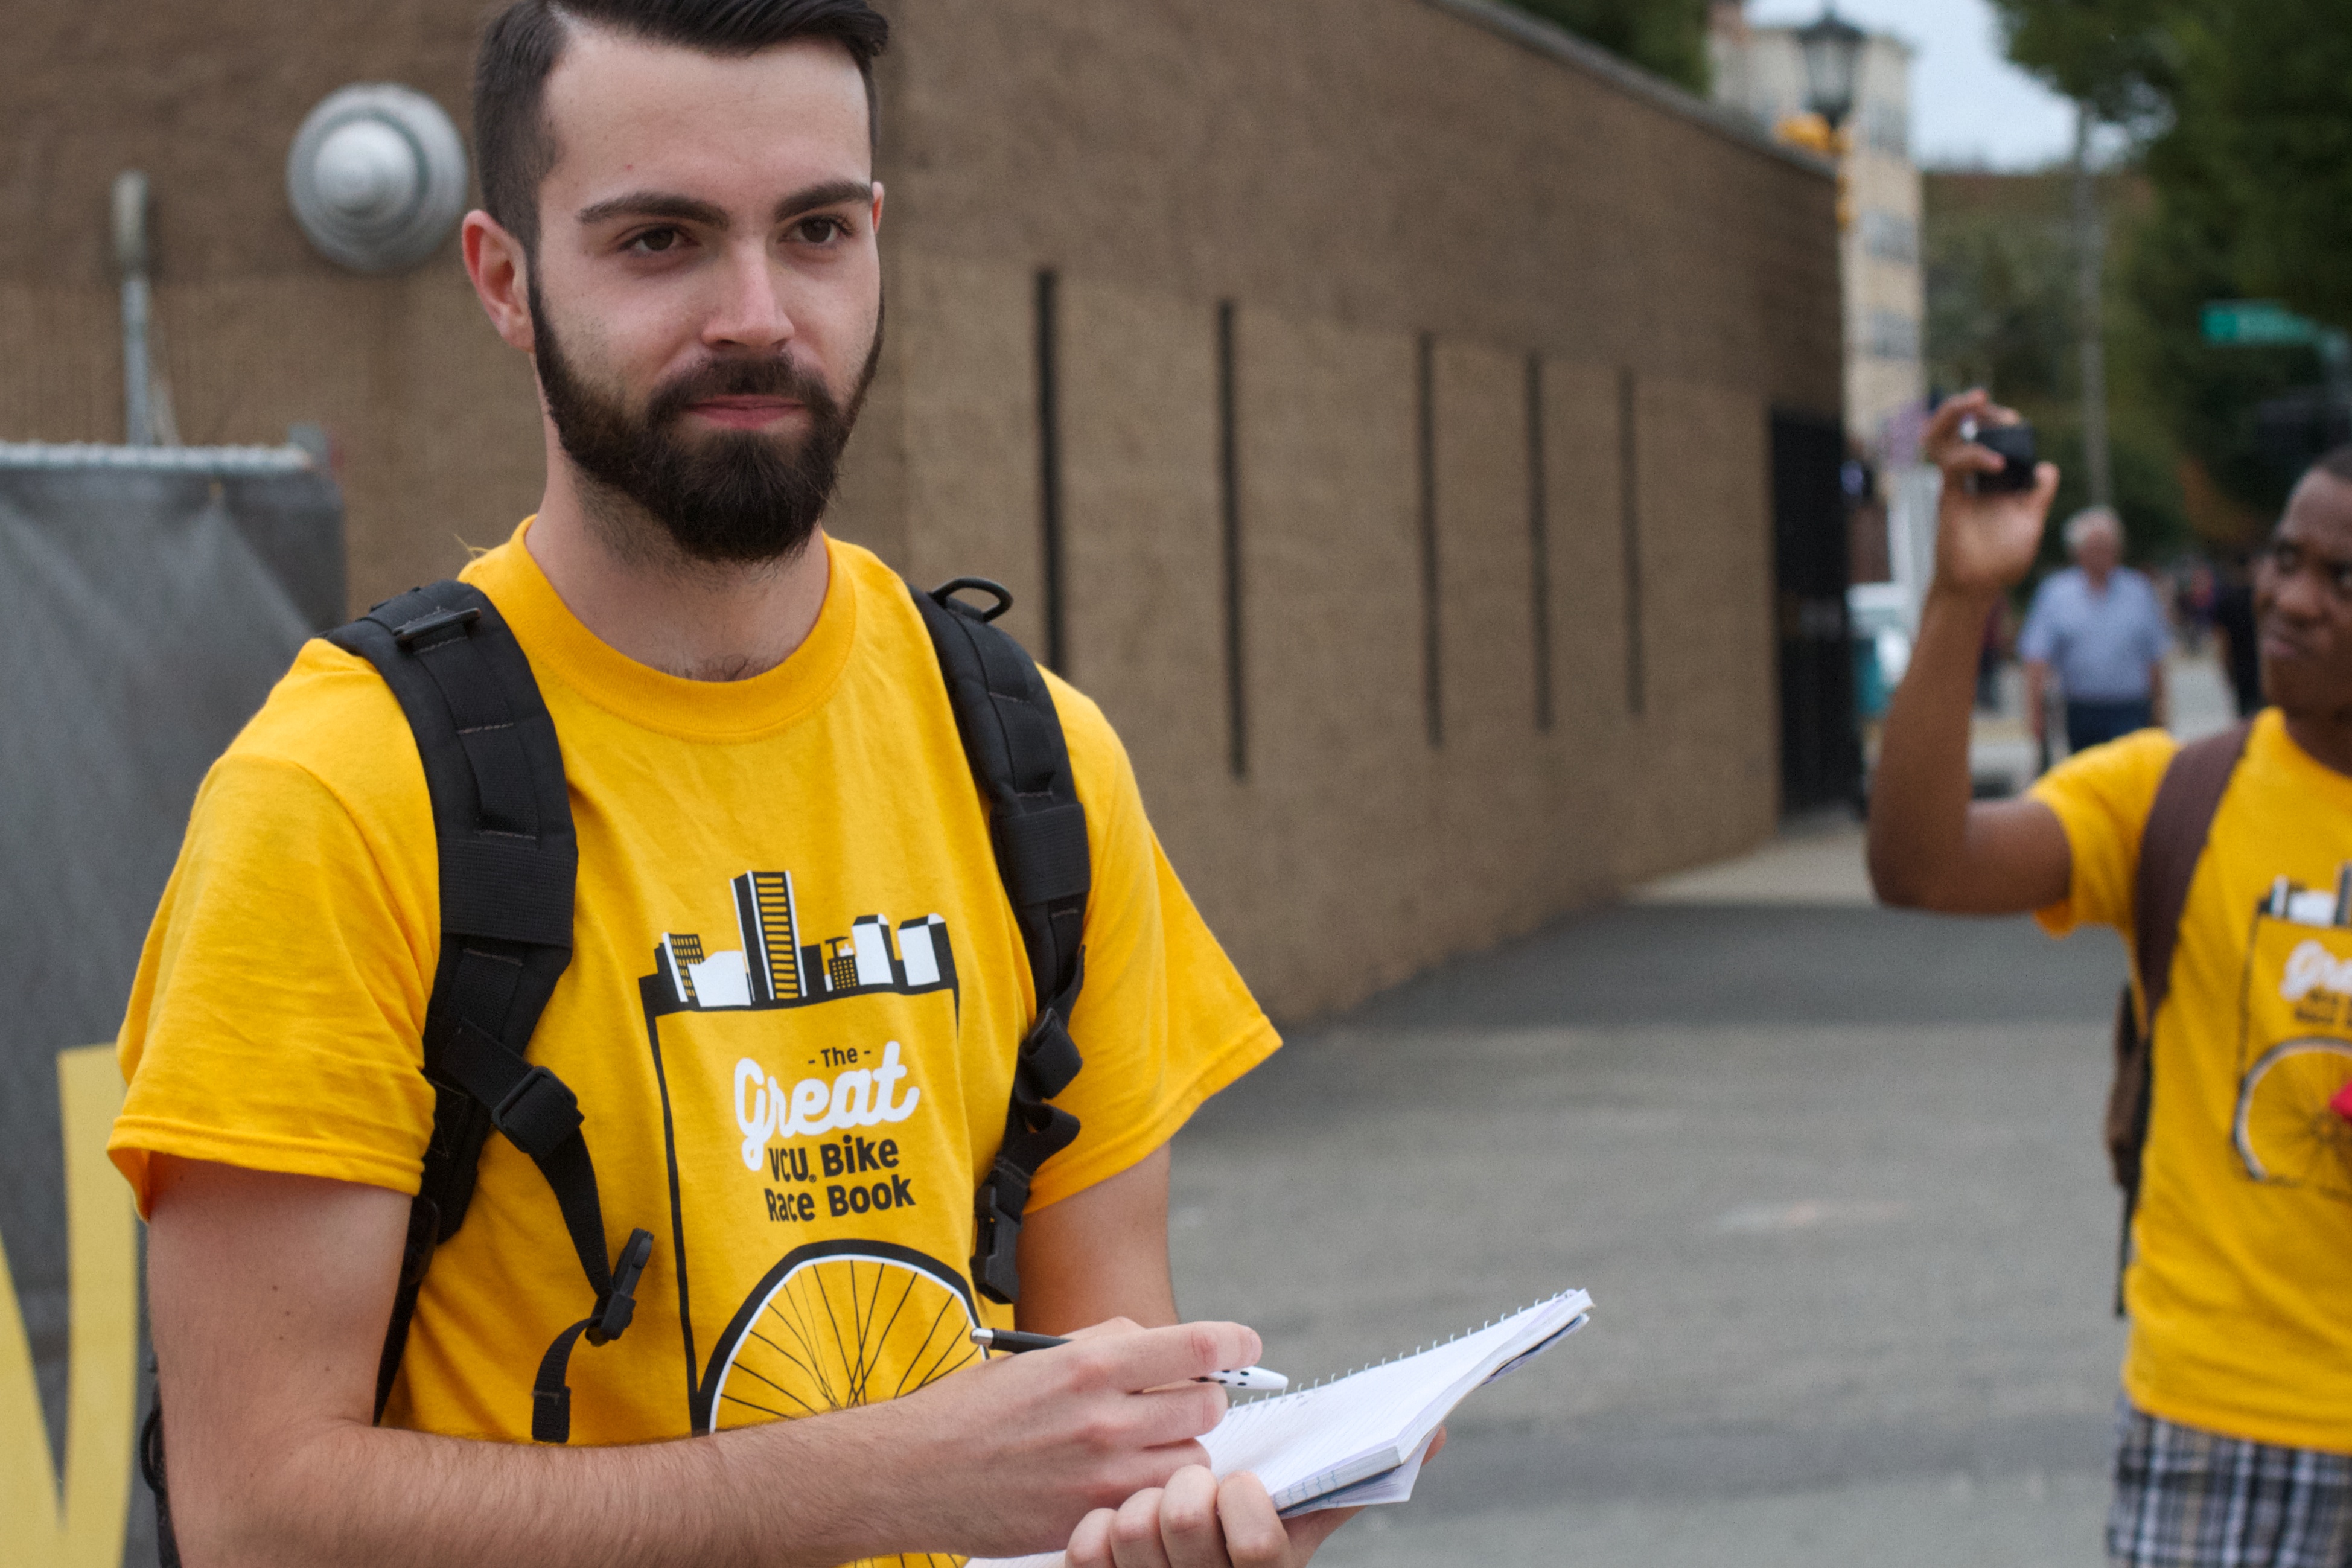
person, running, sports, endurance, vcubrb, athletics